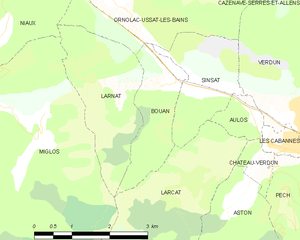
Carte des communes françaises: Bouan